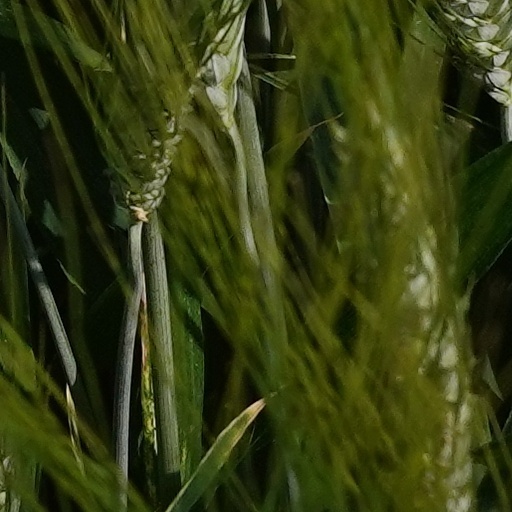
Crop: wheat